Lilly Daché

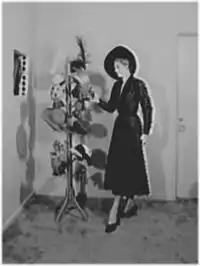
Residence on 56th Street, New York

Daché was born in France and immigrated to the United States in 1924, arriving on September 13. She moved to New York City and got a job at the Bonnet Shop. Daché bought out her friend's share within a year and owned the entire business.